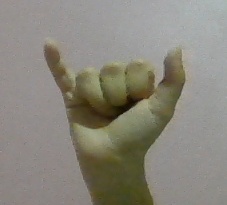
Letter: ya